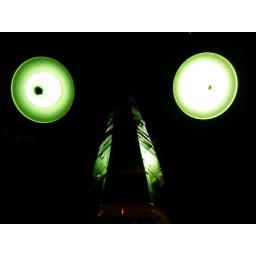
a lamp post in boundary street called out to me the other nite.....